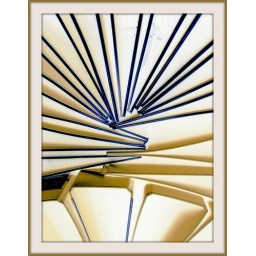
they were just standing in the corner of the office and I had to take pictures! edit in Picnik